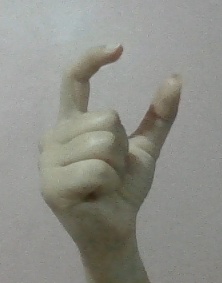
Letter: nun